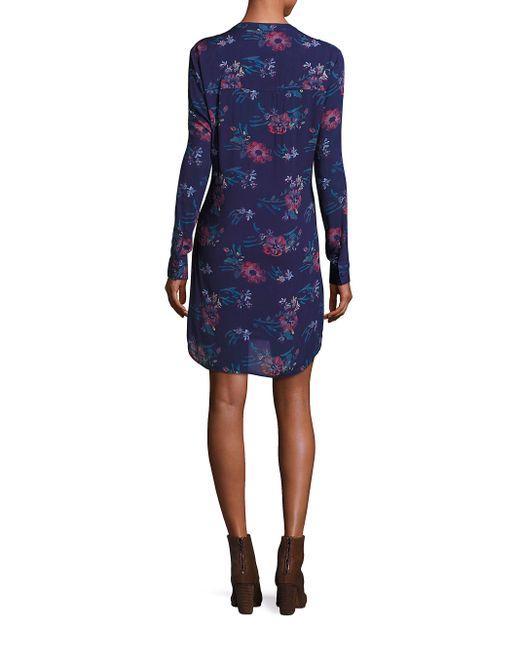
Bedruckter Rundhalsausschnitt voller Ärmel Midi